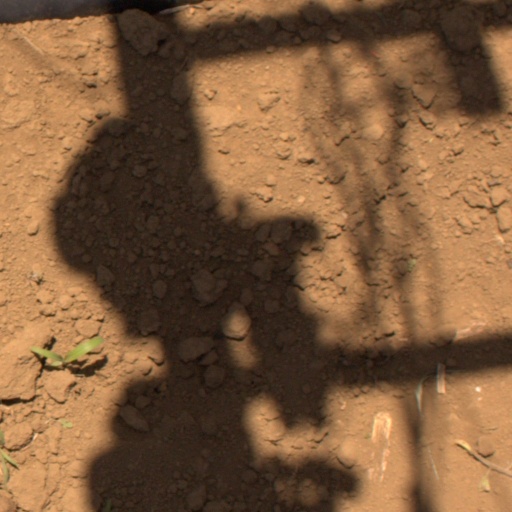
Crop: Jerusalem artichoke